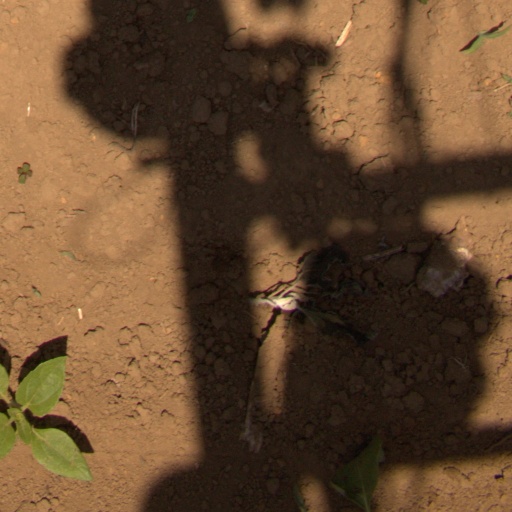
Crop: Jerusalem artichoke